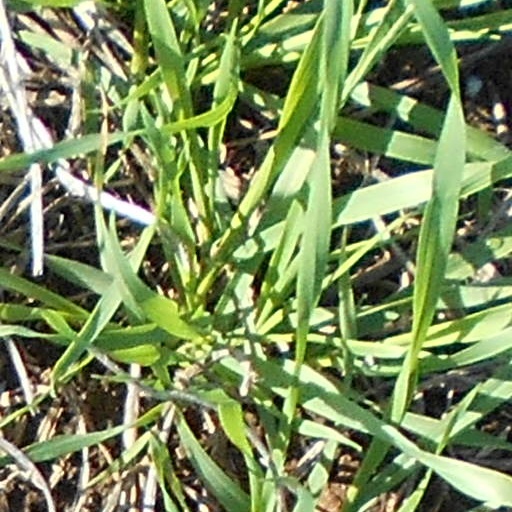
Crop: wheat